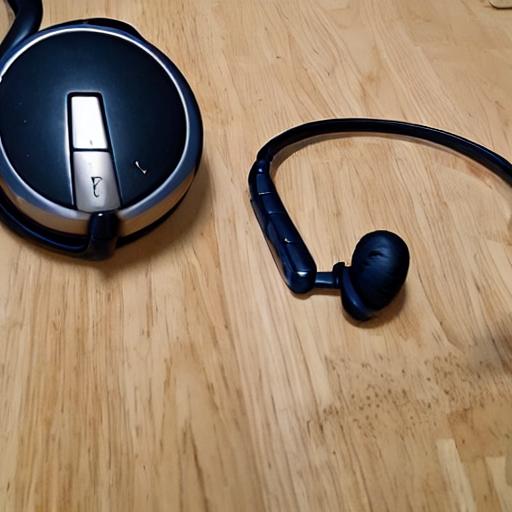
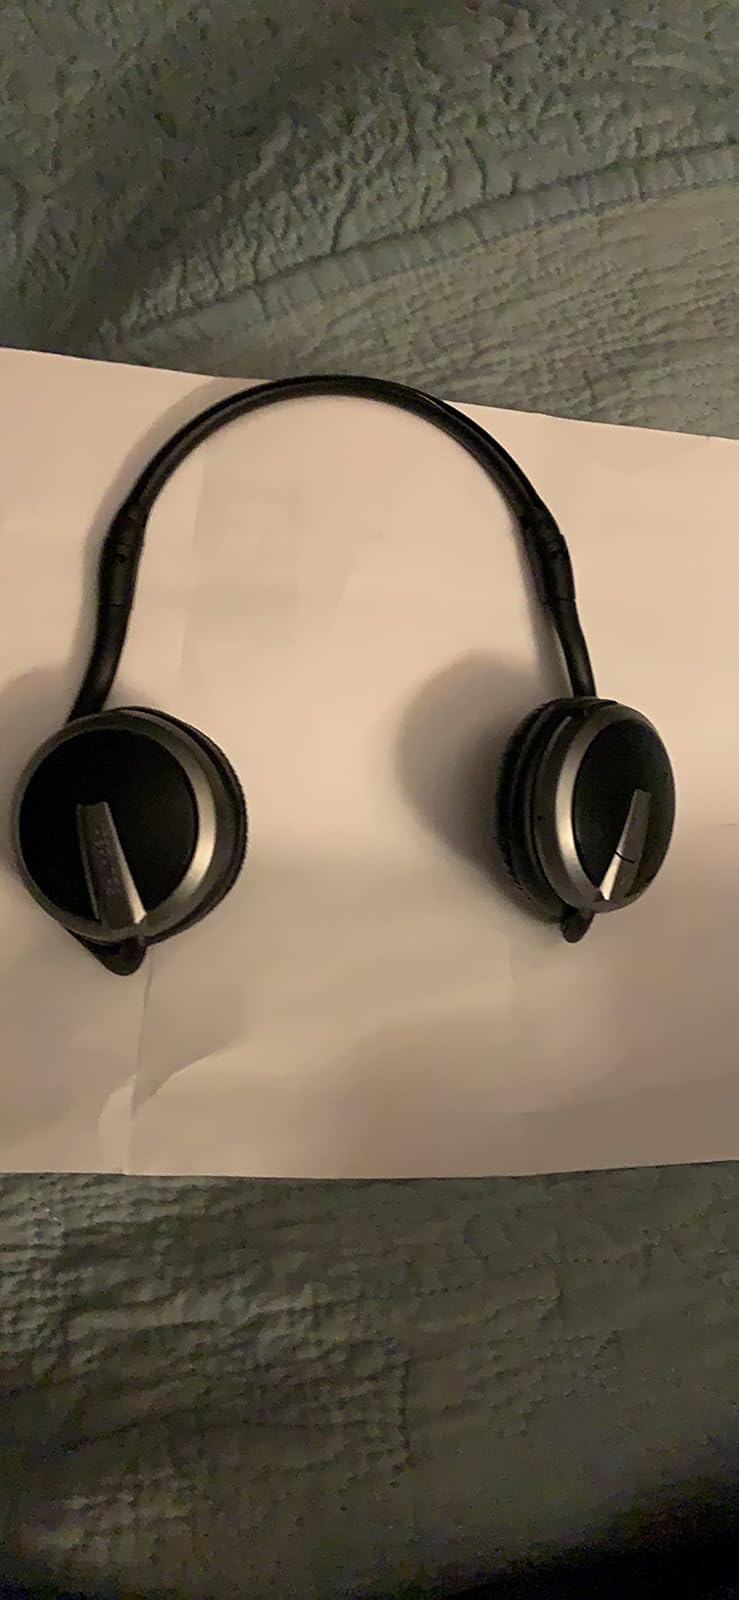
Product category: headphones
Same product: no